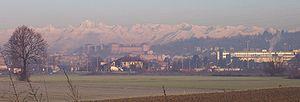
Moncalieri est une commune italienne de la ville métropolitaine de Turin dans le Piémont.